Harry Humphry Mellon

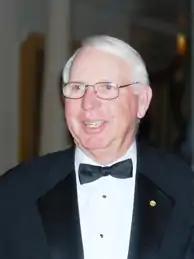
Harry Mellon at the Gordian Group's 20th Anniversary dinner.

Harry Humphry Mellon (born September 26, 1946) is a retired Lieutenant Colonel of the United States Army, American businessman, inventor of Job Order Contracting, entrepreneur, and founder and Chairman of The Gordian Group, Inc.